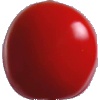
Label: Tomato 4